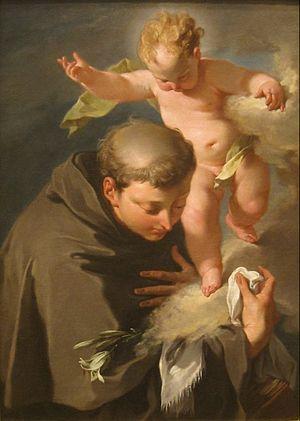
Fernando Martins de Bulhões, en religion Frère Antoine, né en 1195 à Lisbonne et mort le 13 juin 1231 près de Padoue, est un prêtre franciscain, maître de doctrine spirituelle, prédicateur de renom et thaumaturge, qui fut canonisé en 1232, moins d’un an après sa mort, et déclaré docteur de l'Église en 1946. Liturgiquement, il est commémoré le 13 juin et vénéré sous le nom de saint Antoine de Padoue.
Cette page fournit une liste chronologique de peintures du vénitien Giovanni Battista Pittoni.
Le musée d'Art de San Diego est un musée d'art situé dans le parc Balboa, à San Diego, Californie.
Giovanni Battista Pittoni ou Giambattista Pittoni est un peintre italien rococo, qui a été actif dans sa ville natale au XVIIIᵉ siècle.